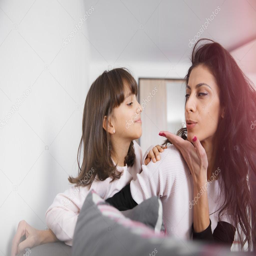
young mother and daughter having fun on the sofa -- stock photo #